Zanny Minton Beddoes

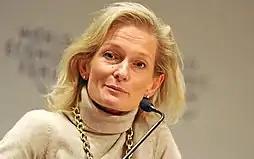
Minton Beddoes at the World Economic Forum Annual Meeting in 2013

Susan Jean Elisabeth "Zanny" Minton Beddoes (born July 1967) is a British journalist. She is the editor-in-chief of "The Economist", the first woman to hold the position. She began working for the magazine in 1994 as its emerging markets correspondent.